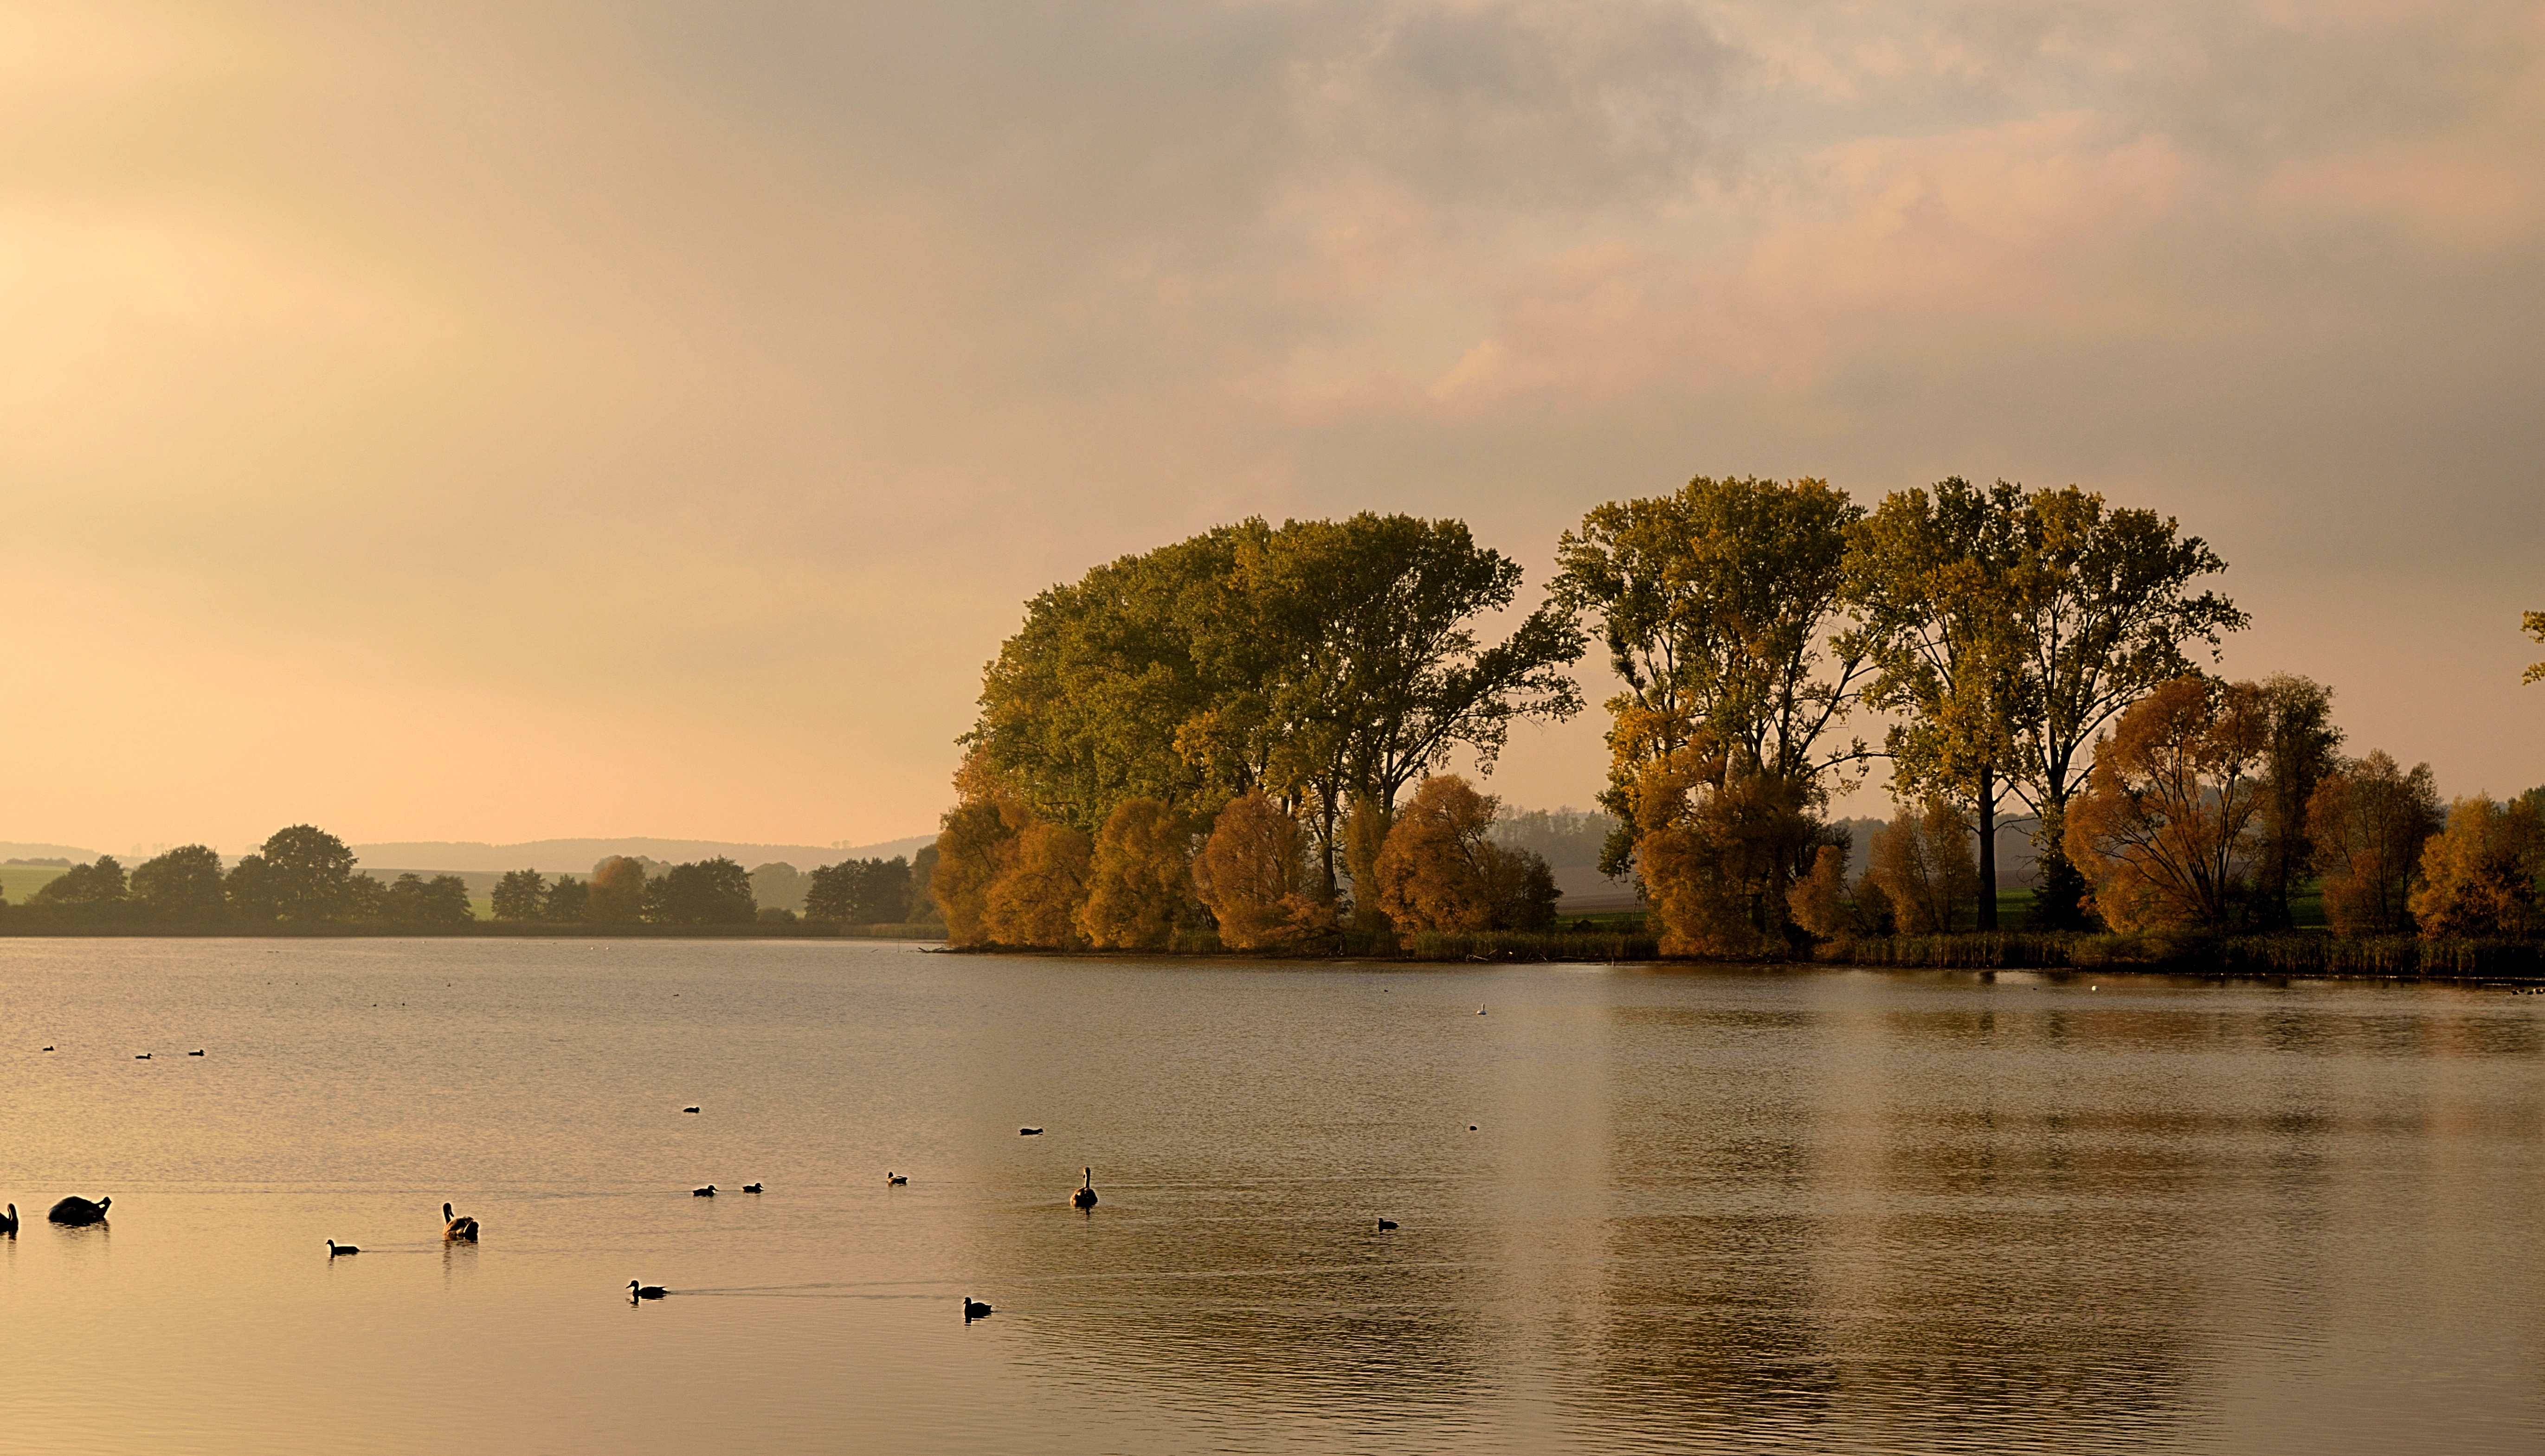
landscape, sea, tree, water, nature, horizon, cloud, sky, sunrise, sunset, sunlight, morning, leaf, shore, lake, dawn, river, dusk, pond, evening, reflection, autumn, reservoir, season, body of water, mood, abendstimmung, orange sky, atmospheric phenomenon, woody plant